Mary Kenney O'Sullivan

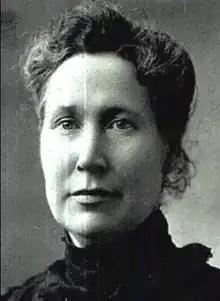
Mary Kenney O'Sullivan

Mary Kenney O'Sullivan (January 8, 1864 – January 18, 1943), was an organizer in the early U.S. labor movement. She learned early the importance of unions from poor treatment received at her first job in dressmaking. Making a career in bookbinding, she joined the Ladies Federal Local Union Number 2703 and organized her own group from within, Woman's Bookbinding Union Number 1.